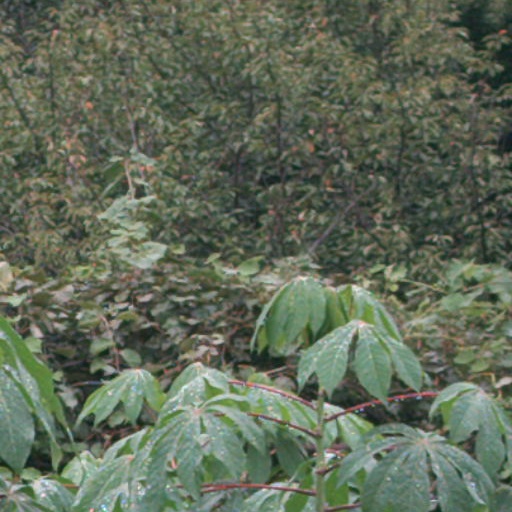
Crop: cassava